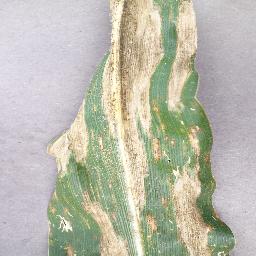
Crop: corn
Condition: (maize)_northern_blight